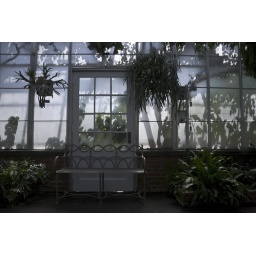
Small study of glass house door in fern section of Longwood Gardens